Fraunhofer diffraction

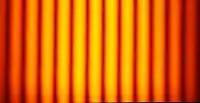
Double-slit fringes with sodium light illumination

In the double-slit experiment, the two slits are illuminated by a single light beam. If the width of the slits is small enough (less than the wavelength of the light), the slits diffract the light into cylindrical waves. These two cylindrical wavefronts are superimposed, and the amplitude, and therefore the intensity, at any point in the combined wavefronts depends on both the magnitude and the phase of the two wavefronts. These fringes are often known as Young's fringes.